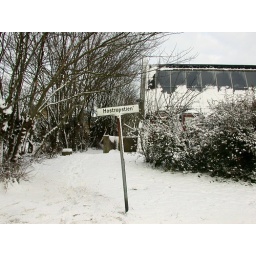
a street sign in my every day bike path...